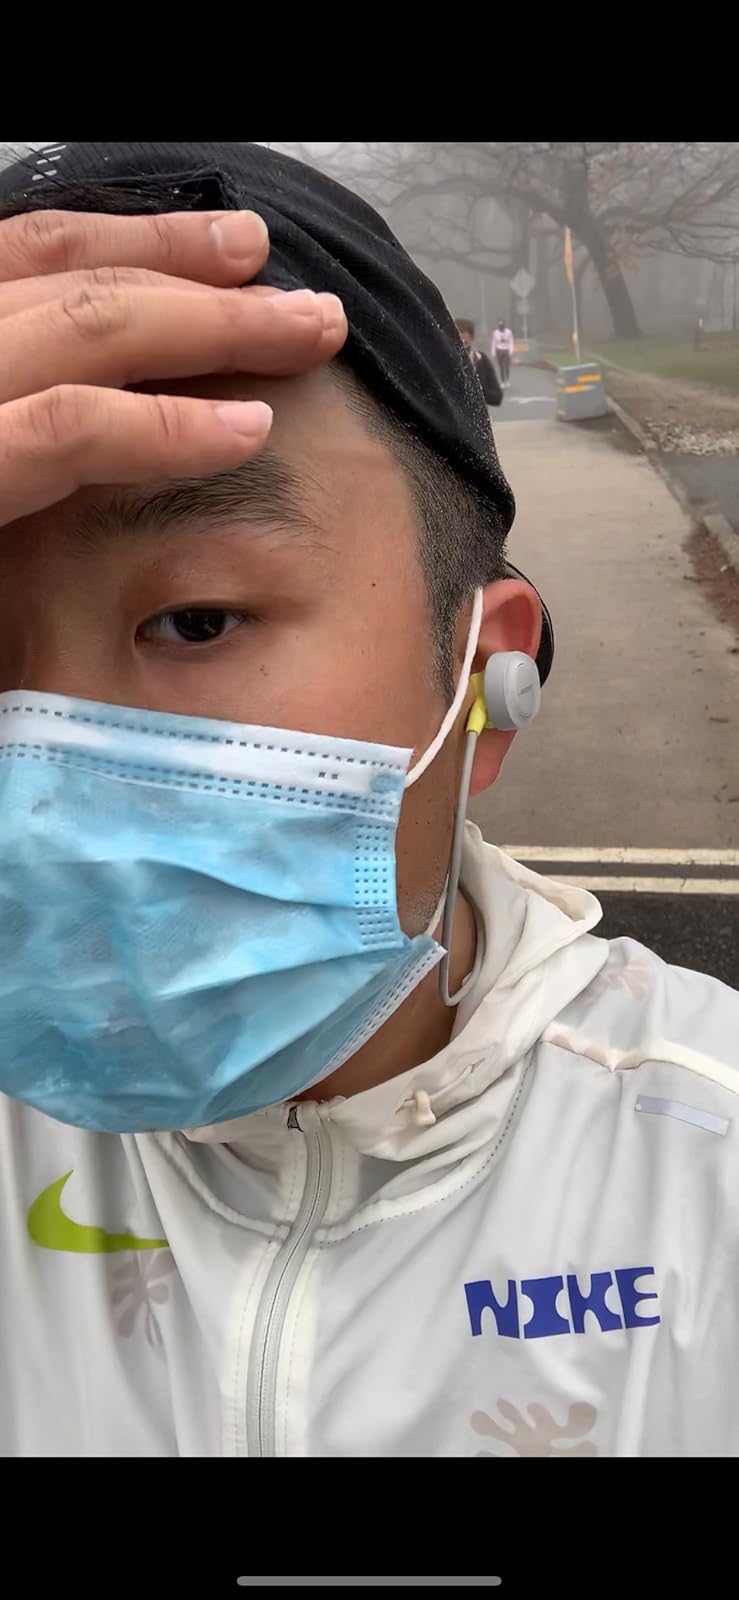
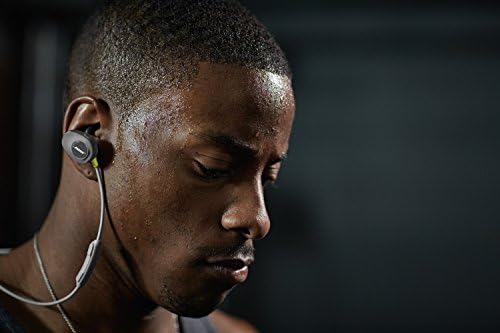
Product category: headphones
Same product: yes